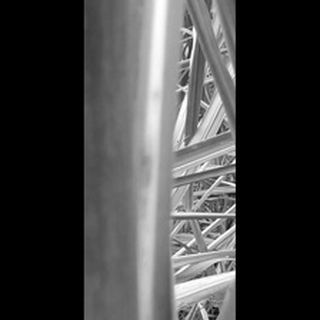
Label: sugarcane_red_rot